Persian manuscript in Japan

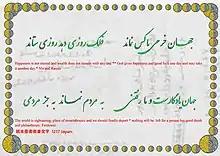
Reproducing the old Persian manuscript in Japan1

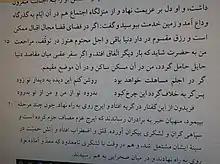
Jami' al-tawarikh page135 Fredon- Iraj farewell

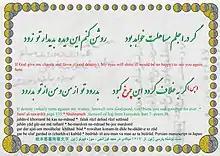
Re producing the old Persian manuscript in Japan B

it means that I wish to see you again if god will we may see each other but if our destiny and god was not in our favor we will see each other in the heaven paradise. because of the dangerous journey most probably we will not see you again(bedrud) means a good by for ever.